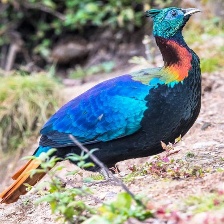
Species: HIMALAYAN MONAL
Scientific name: LOPHOPHORUS IMPEJANUS